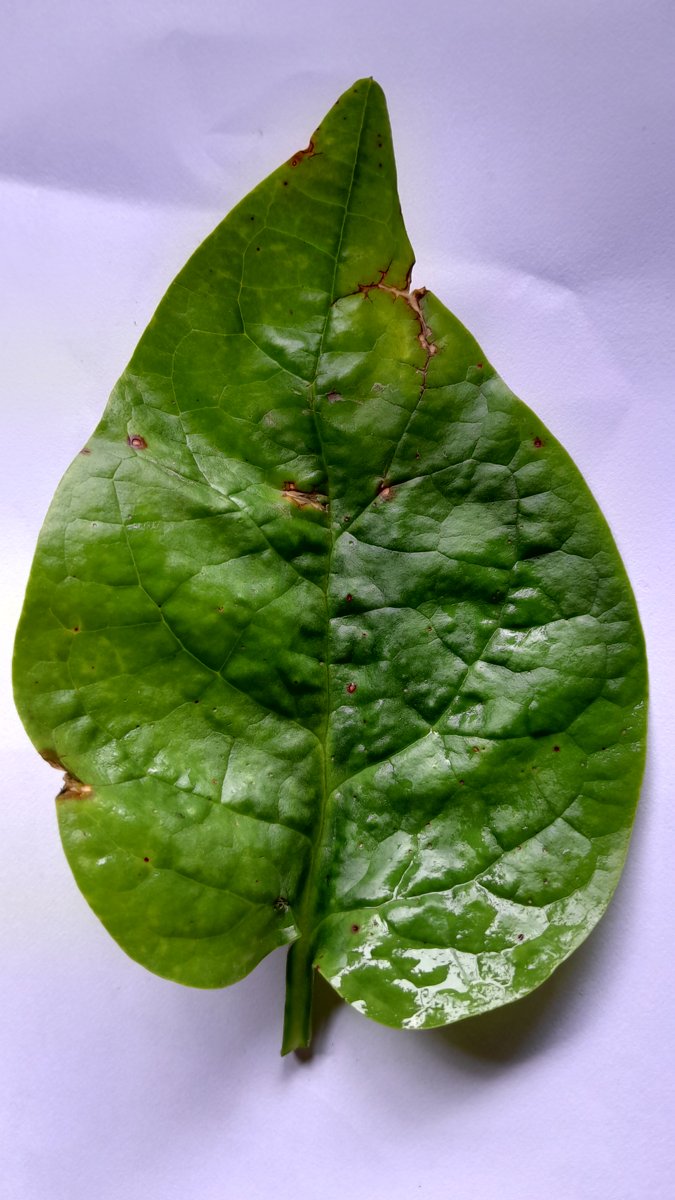
Label: Pest-Damage